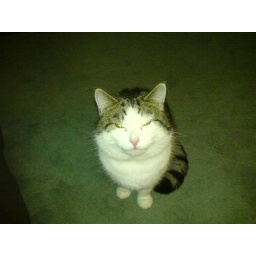
This is a cat that just walked in to are house and made it his home.